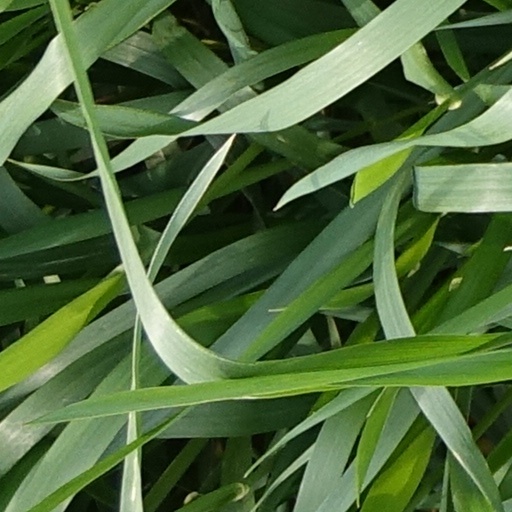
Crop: wheat